Foton Tornadoes

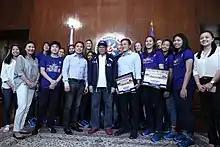
Members of Foton Pilipinas on a courtesy call with President Rodrigo Duterte before participating at the 2016 Asian Women's Club Volleyball Championship.

As the champion of the 2015 PSL Grand Prix, Foton represented the Philippines, playing as Foton Pilipinas, in the 2016 Asian Women's Club Volleyball Championship held in Biñan, Laguna. The team was reinforced by three selected players from other PSL teams as well as imports Lindsay Stalzer and Ariel Usher. Italian coach and FIVB volleyball instructor Fabio Menta was named as head coach of the squad. The team finished in 7th place overall after the 9-day competition.